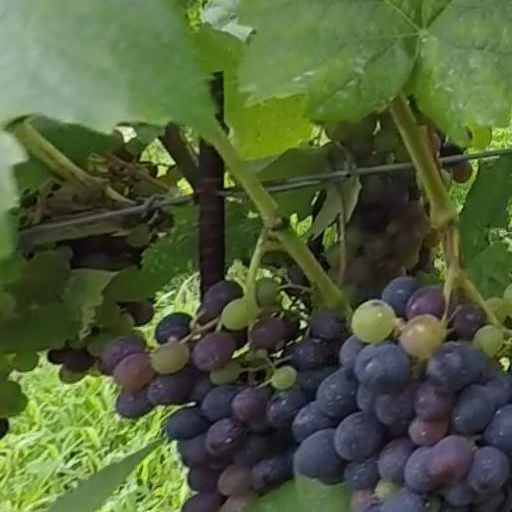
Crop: grape